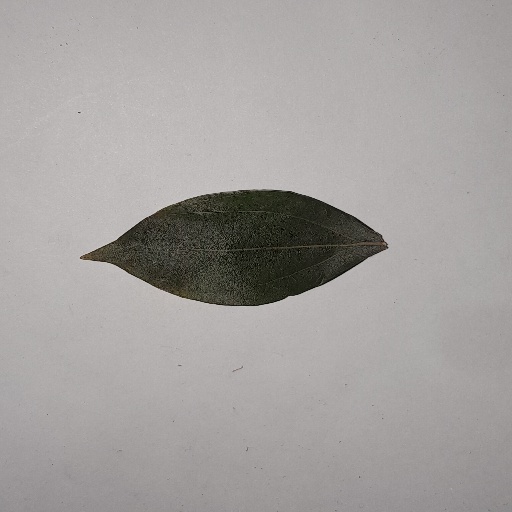
Species: Camphor
Leaf condition: Bacterial Spot